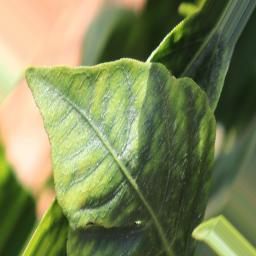
Label: nutritional